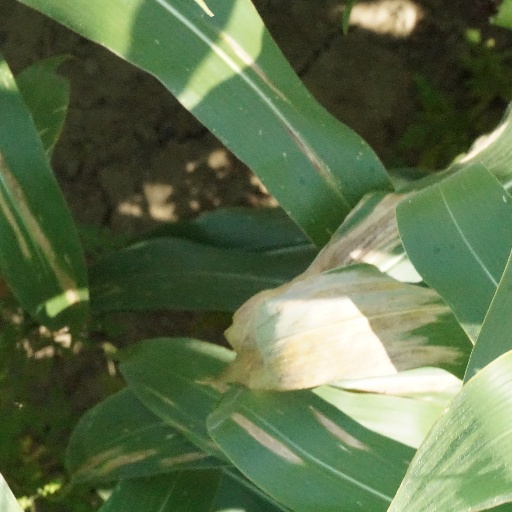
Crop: maize; corn